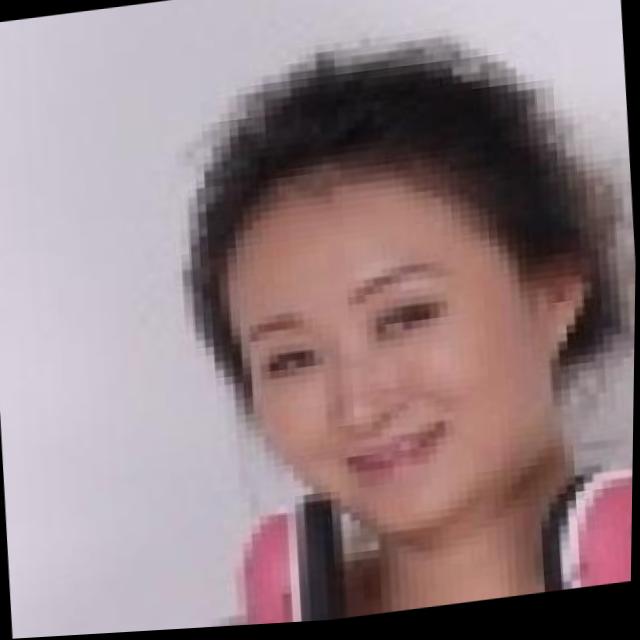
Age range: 21-44